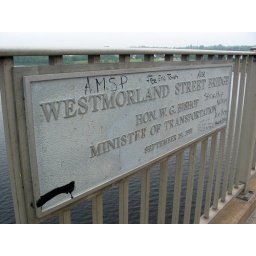
Graffiti on the sign in the middle of the bridge in Fredericton.